Wellingborough Whitworth F.C.

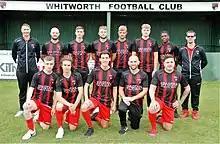
Whitworth's FC 2019-20

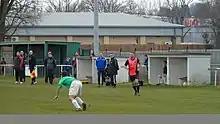
Whitworth's - dugout side

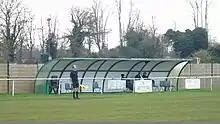
Whitworth's stand

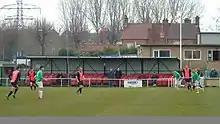
Whitworth's main stand "Woodley and Faulkner Stand"

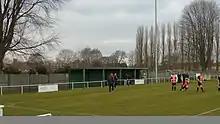
Sheltered terrace

Wellingborough Whitworth Football Club is an English football club based in Wellingborough, Northamptonshire. The club is currently a member of the and play at Victoria Mill, London Road. The club is managed by James Mallows. The team is named after milling business Whitworths and are nicknamed "the flourmen".